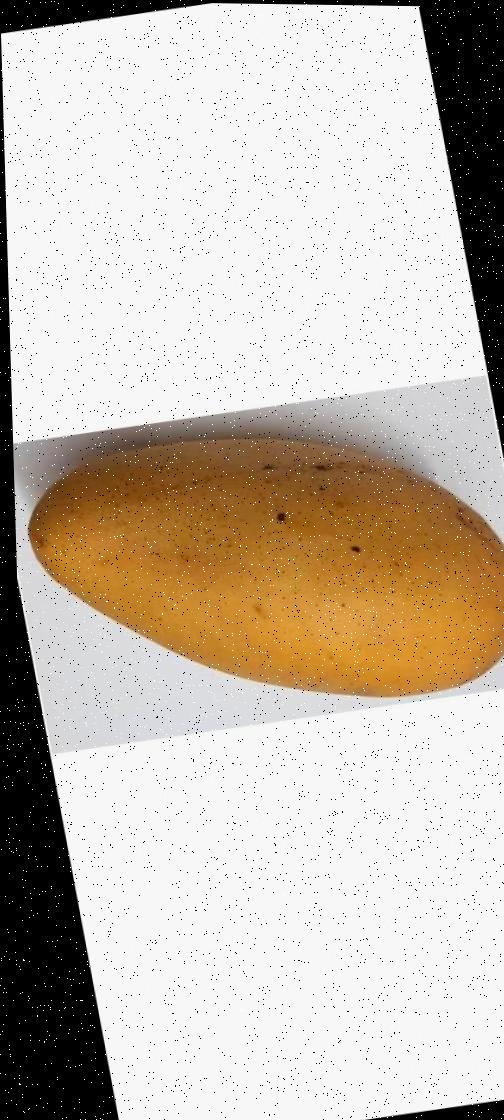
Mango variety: Katimon